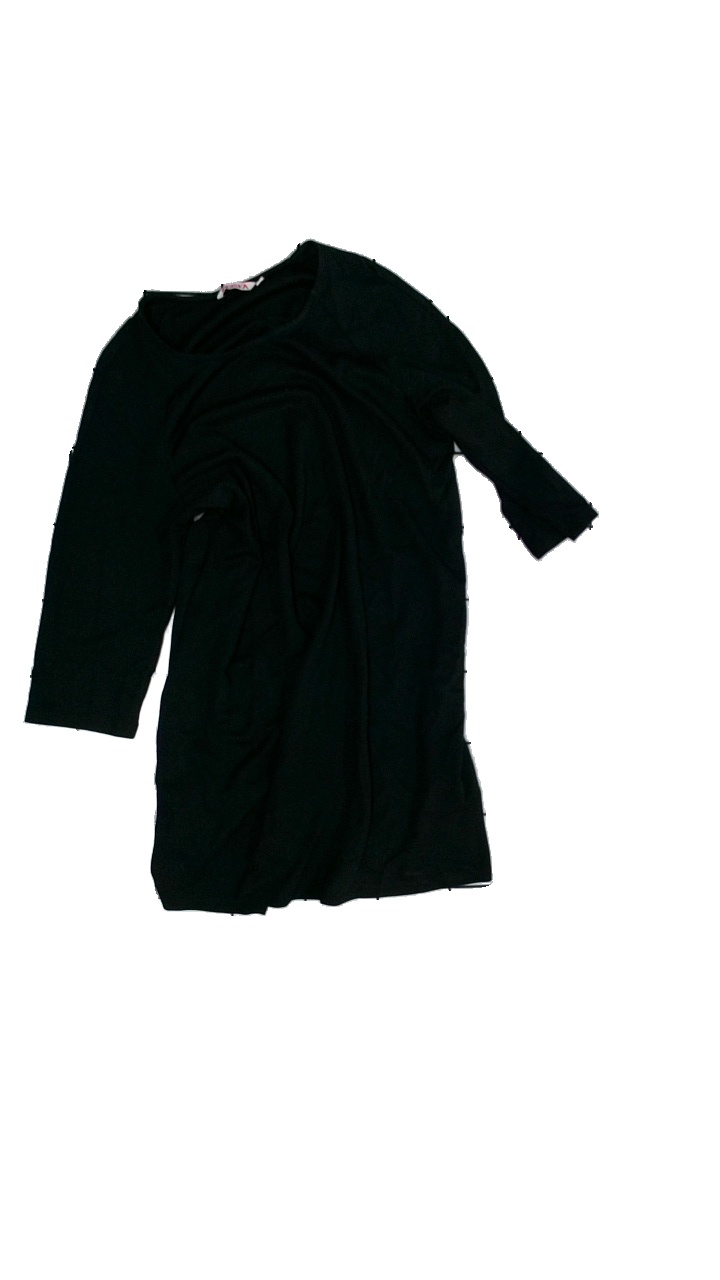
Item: Dress (Ladies)
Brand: Indiska
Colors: Black
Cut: Regular
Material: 100% visc
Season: All
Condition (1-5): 3
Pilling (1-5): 5
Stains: Minor
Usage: Reuse
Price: <50